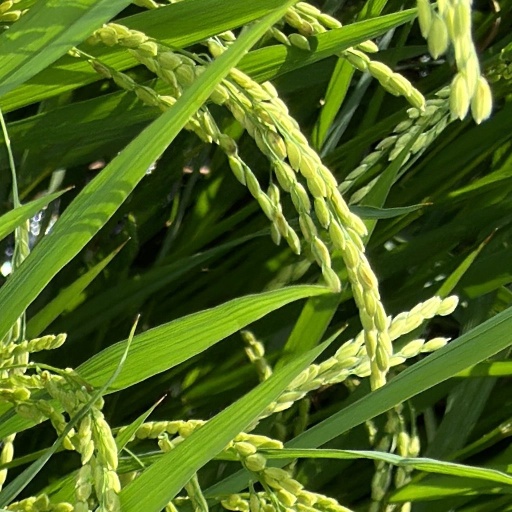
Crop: rice